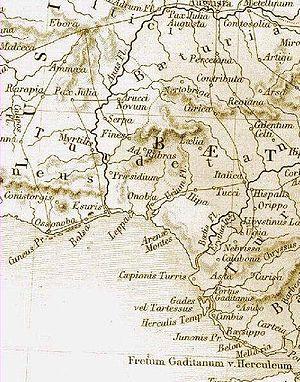
Les Cynètes ou Conii était un peuple pré-Romain, présent dans la péninsule Ibérique sur le territoire des actuelles Algarve et Alentejo.